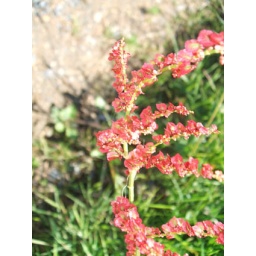
good effort; maybe a change of angle could isolate the red against the stone and avoid the distracting grass